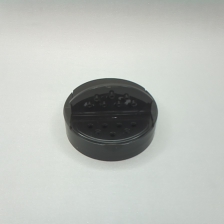
Color: black
Cap type: dual flip-top cap